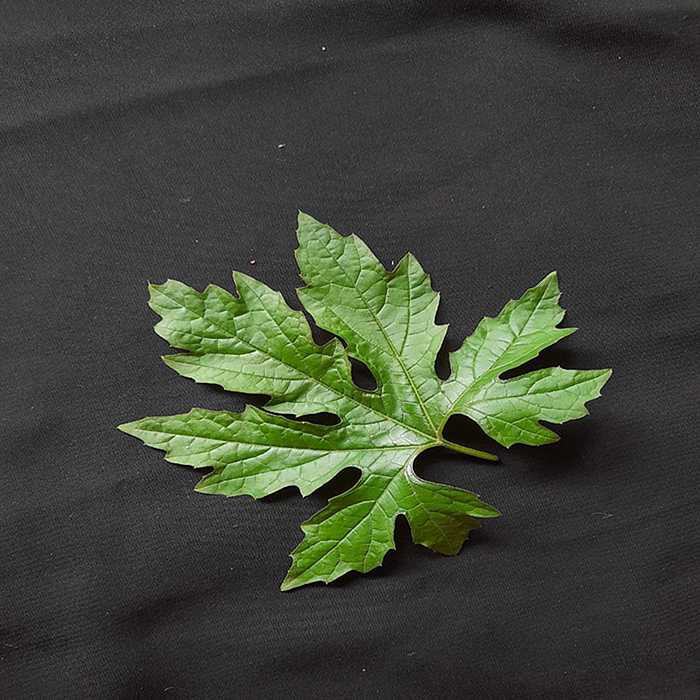
Plant: Bitter Gourd
Label: Fresh leaf